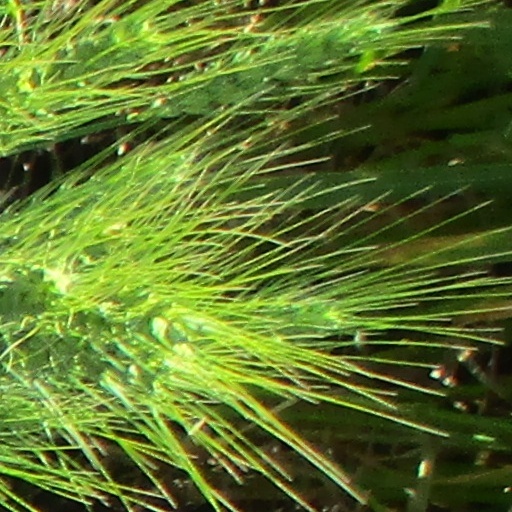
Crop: wheat